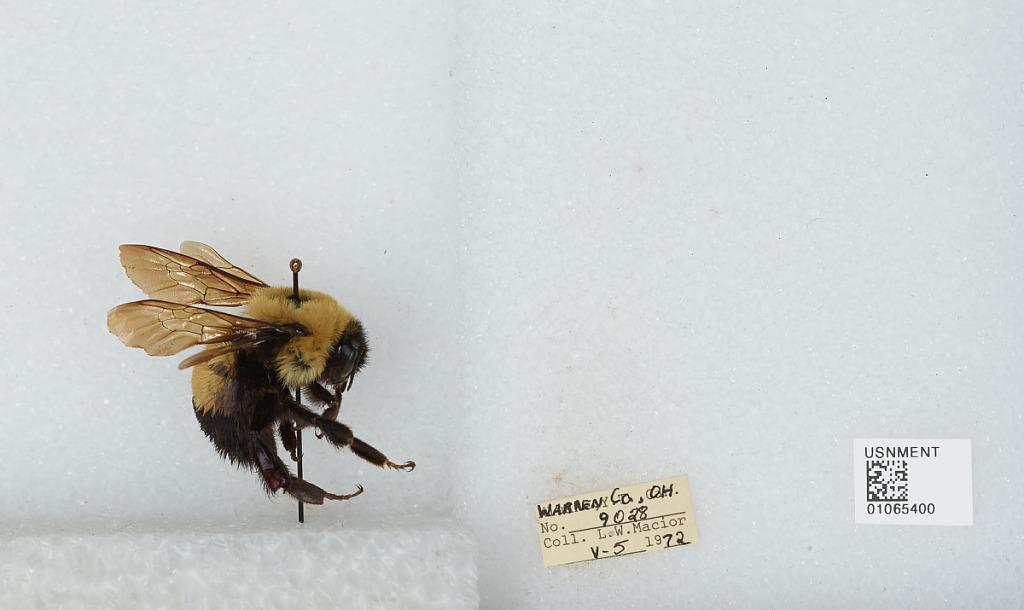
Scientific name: Bombus (Bombus) affinis Cresson
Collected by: L. Macior
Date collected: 1972-5-5
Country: United States
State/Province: Ohio
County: Warren
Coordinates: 39.4242, -84.1856